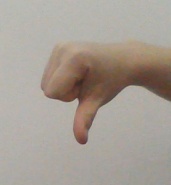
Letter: waw